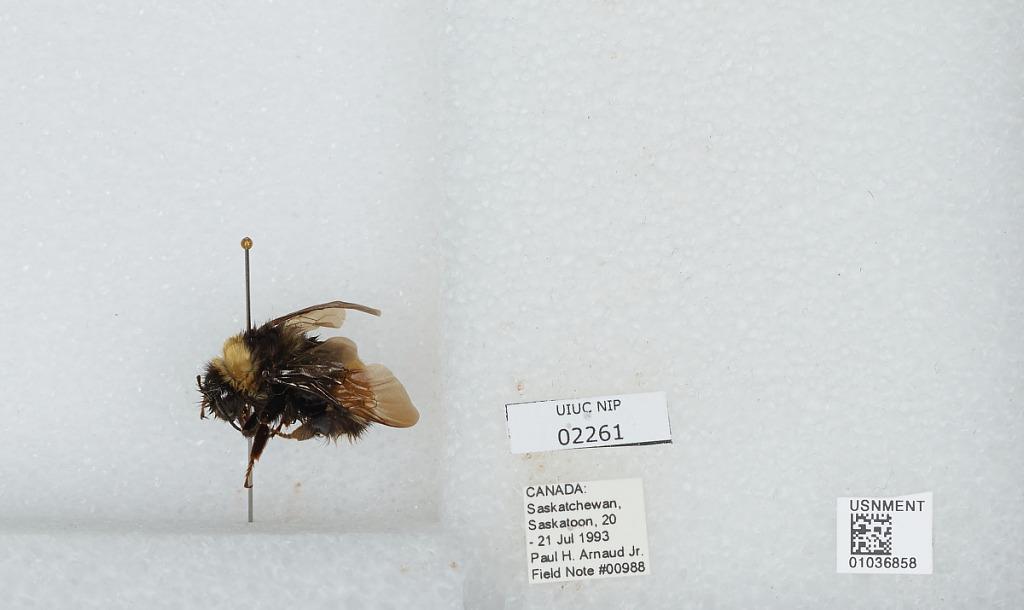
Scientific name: Bombus (Bombus) terricola Kirby
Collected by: P. Arnaud
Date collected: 1993-7-20
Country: Canada
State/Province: Saskatchewan
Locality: Saskatoon
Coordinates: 52.1333, -106.667